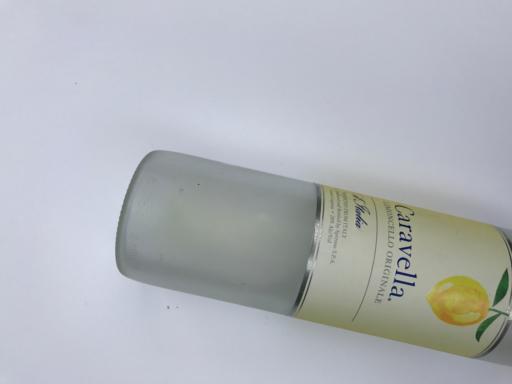
Waste category: glass